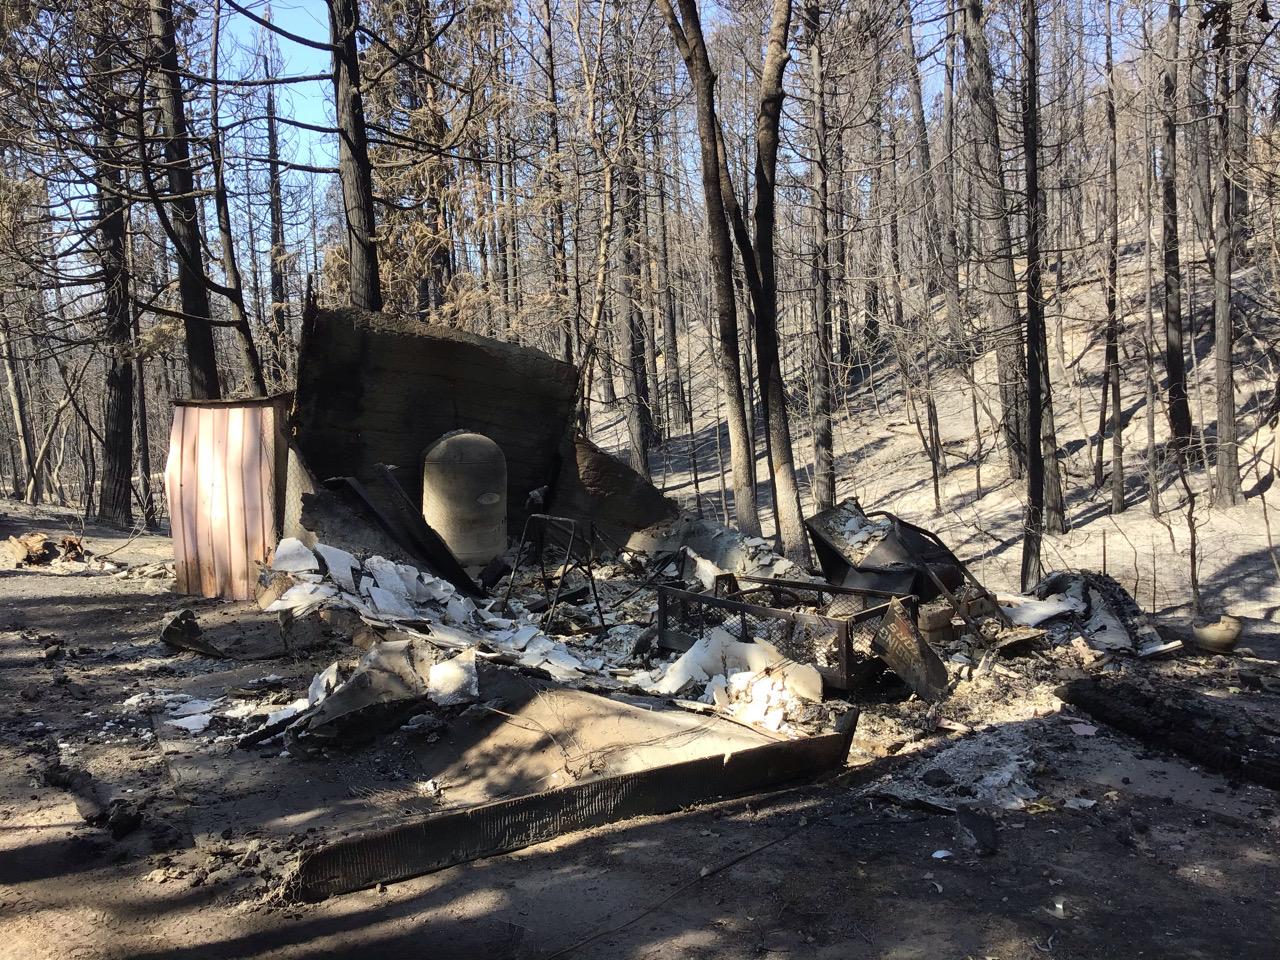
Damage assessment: destroyed